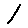
Label: 1